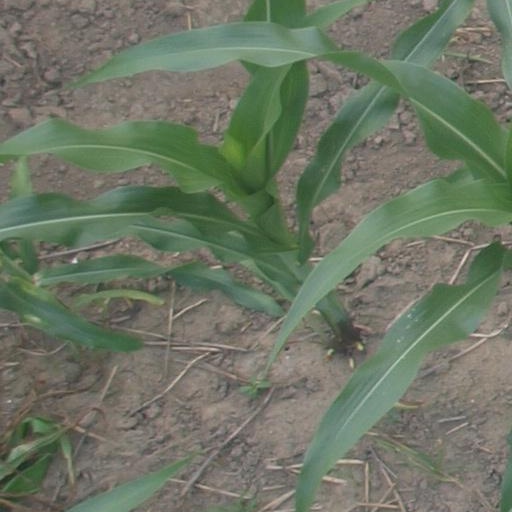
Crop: maize; corn